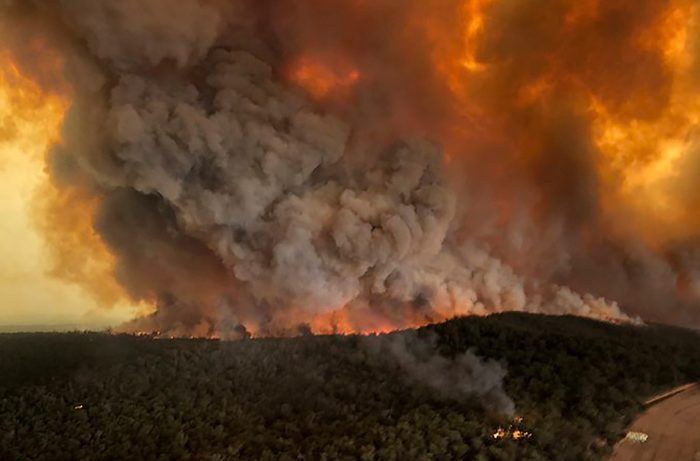
Fire: yes
Smoke: yes